Rudolph Tegner

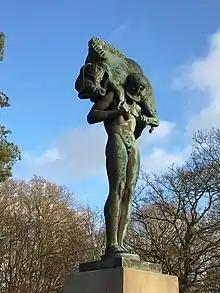
"Heracles and the Wild Boar" (1919)

Tegner was born in Copenhagen. He was the son of politician and businessman Jørgen Henry August Tegner and his wife Signe Elisabeth Puggaard. He was trained at the Royal Danish Academy of Fine Arts.